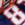
Number: 8